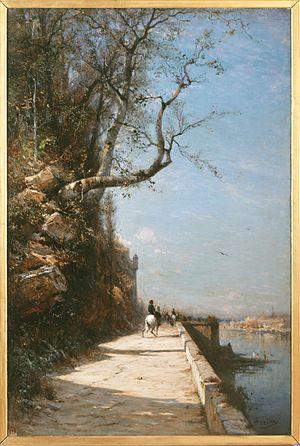
Donation Muguette et Paul Dini, n°1, 1999 Musée Paul-Dini, musée municipal, Villefranche-sur-Saône, inv. 1999.1.7 Copyright
Le musée Paul-Dini est un musée municipal à Villefranche-sur-Saône.